Second English Civil War

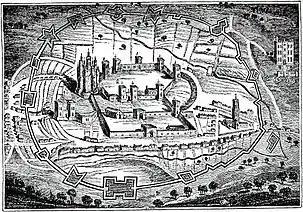
Pontefract Castle in 1648, with civil war fortifications surrounding the old medieval ones.

In England, Parliament was struggling with the economic cost of the war, a poor 1646 harvest, and a recurrence of the plague. The moderate Presbyterian faction led by Denzil Holles dominated Parliament and was supported by the London Trained Bands, the Army of the Western Association, leaders like Rowland Laugharne in Wales, and elements of the English navy. By March 1647, the New Model Army was owed more than £3 million in unpaid wages; Parliament ordered it to Ireland, stating only those who agreed to go would be paid. When their representatives demanded full payment for all in advance, it was ordered that it be disbanded, but its leaders refused to do so.